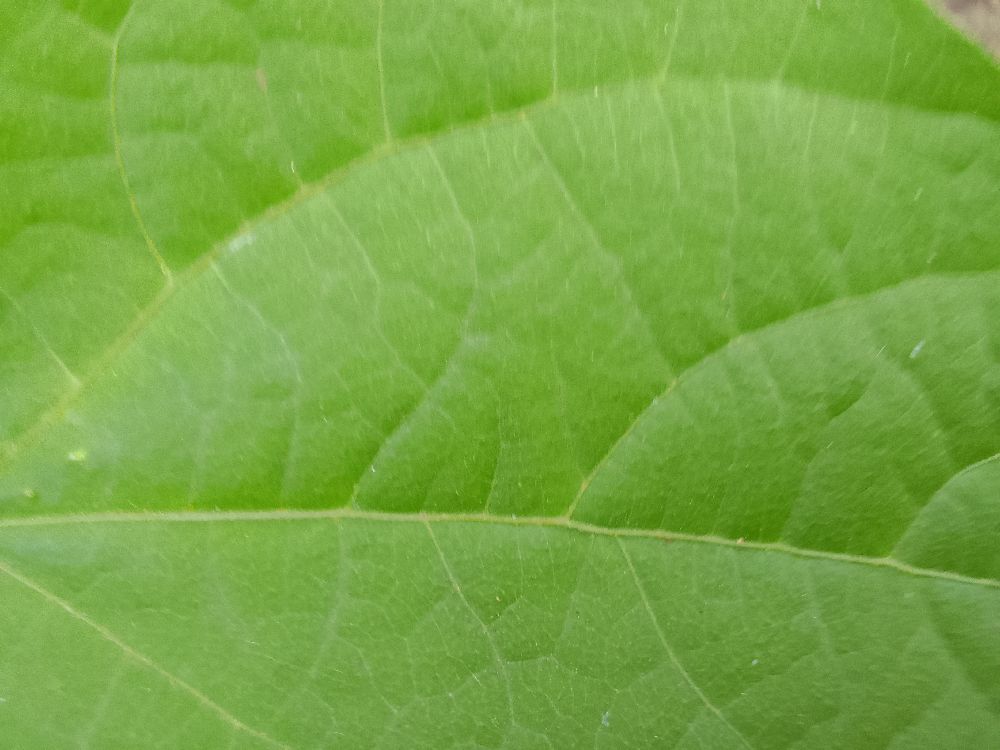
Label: healthy